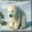
Label: bear